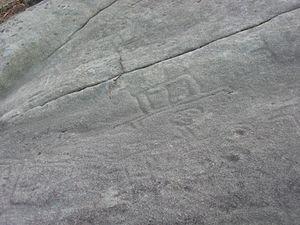
Le site archéologique de A Caeira est un groupe de gravures rupestres à ciel ouvert situé sur le versant du mont Tomba, connu sous le nom de Boa Vista, tout près de la ville de Pontevedra, dans la commune de Poio, dans la province de Pontevedra, en Espagne. Il est composé de plus de vingt gravures et pétroglyphes, dont trois ont la distinction de Monument Historique Artistique. Ils font partie du groupe d'art rupestre de Terras de Pontevedra.